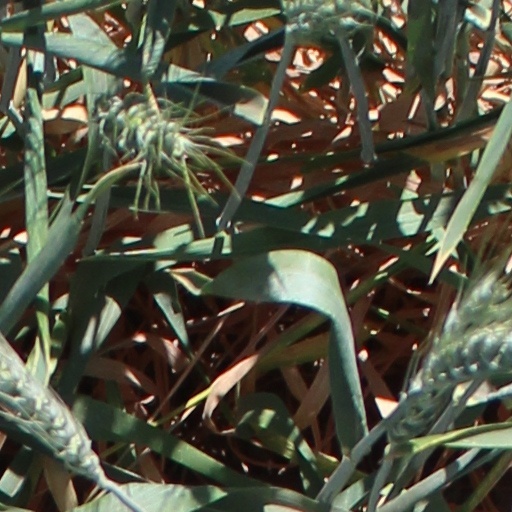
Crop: wheat